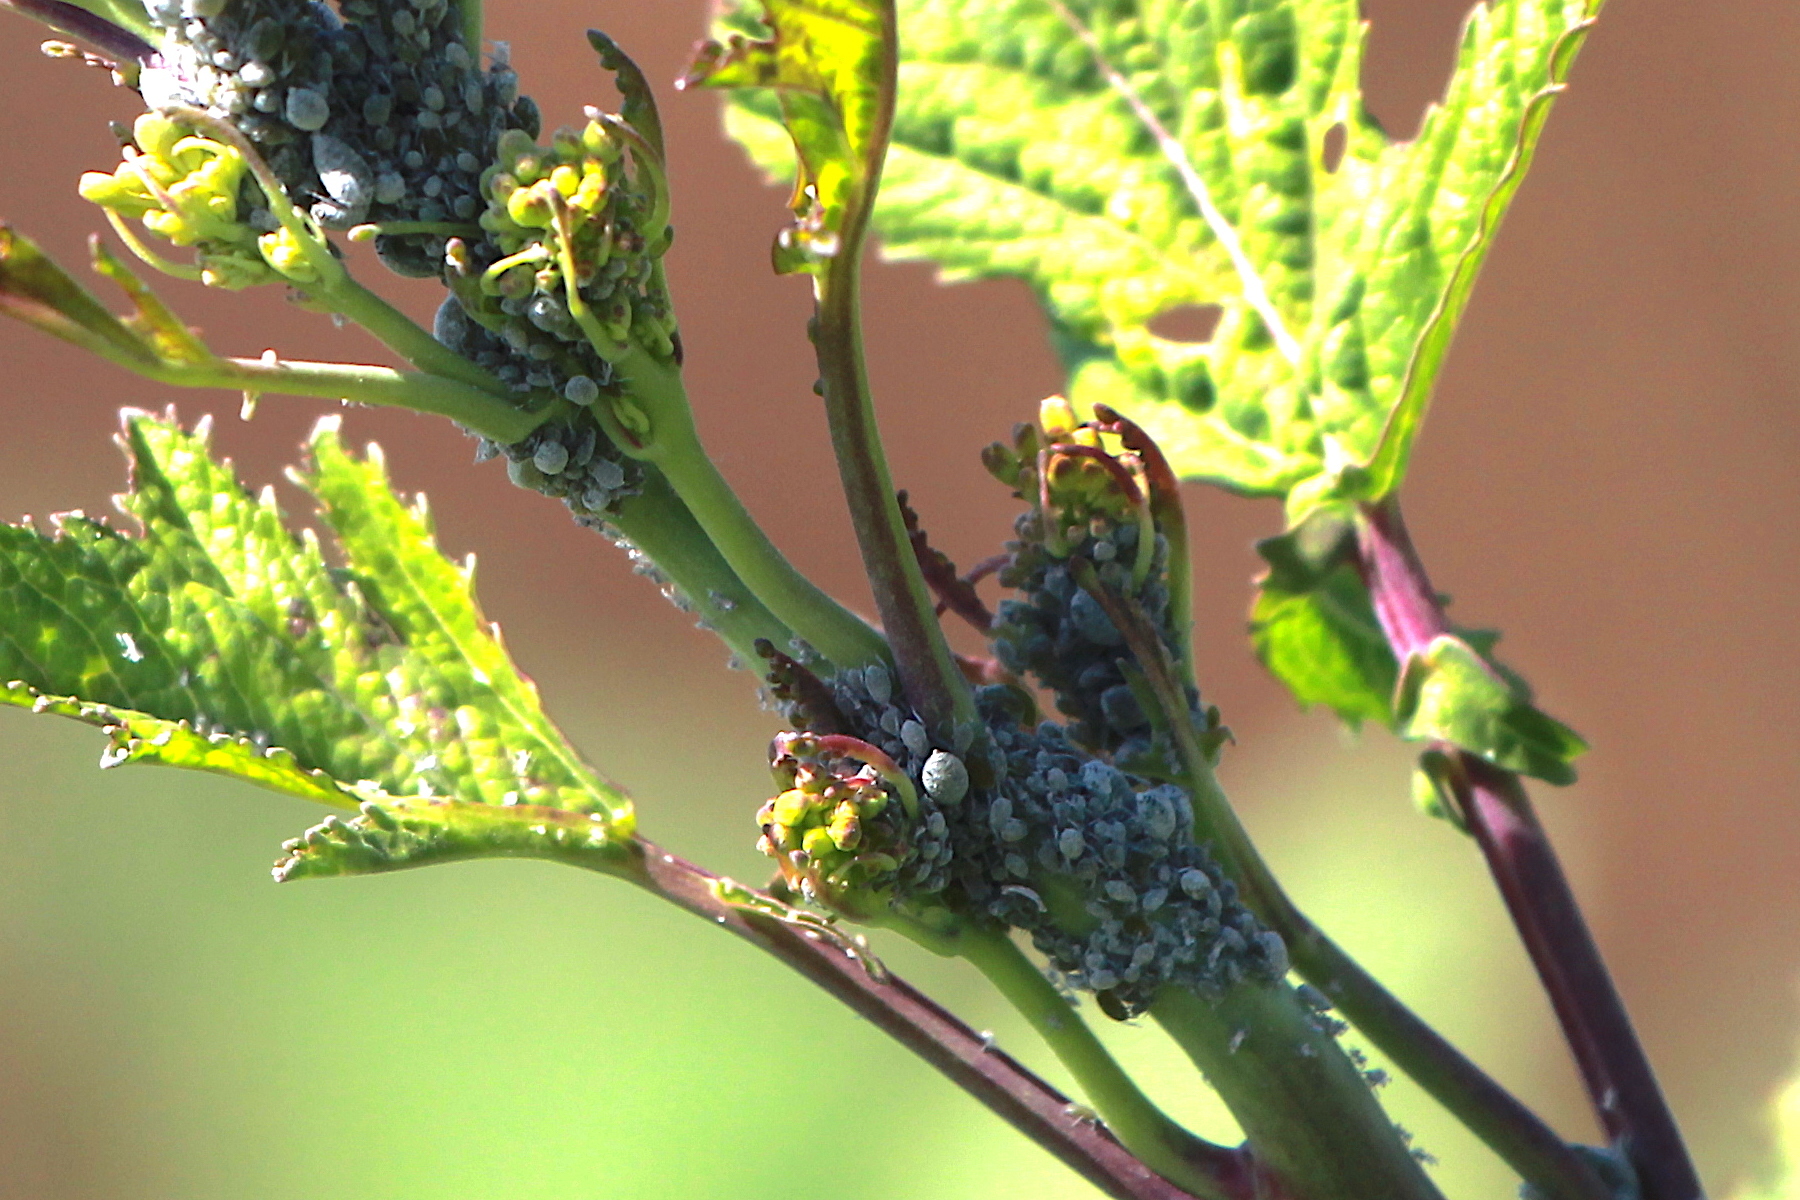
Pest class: cabbage_aphid